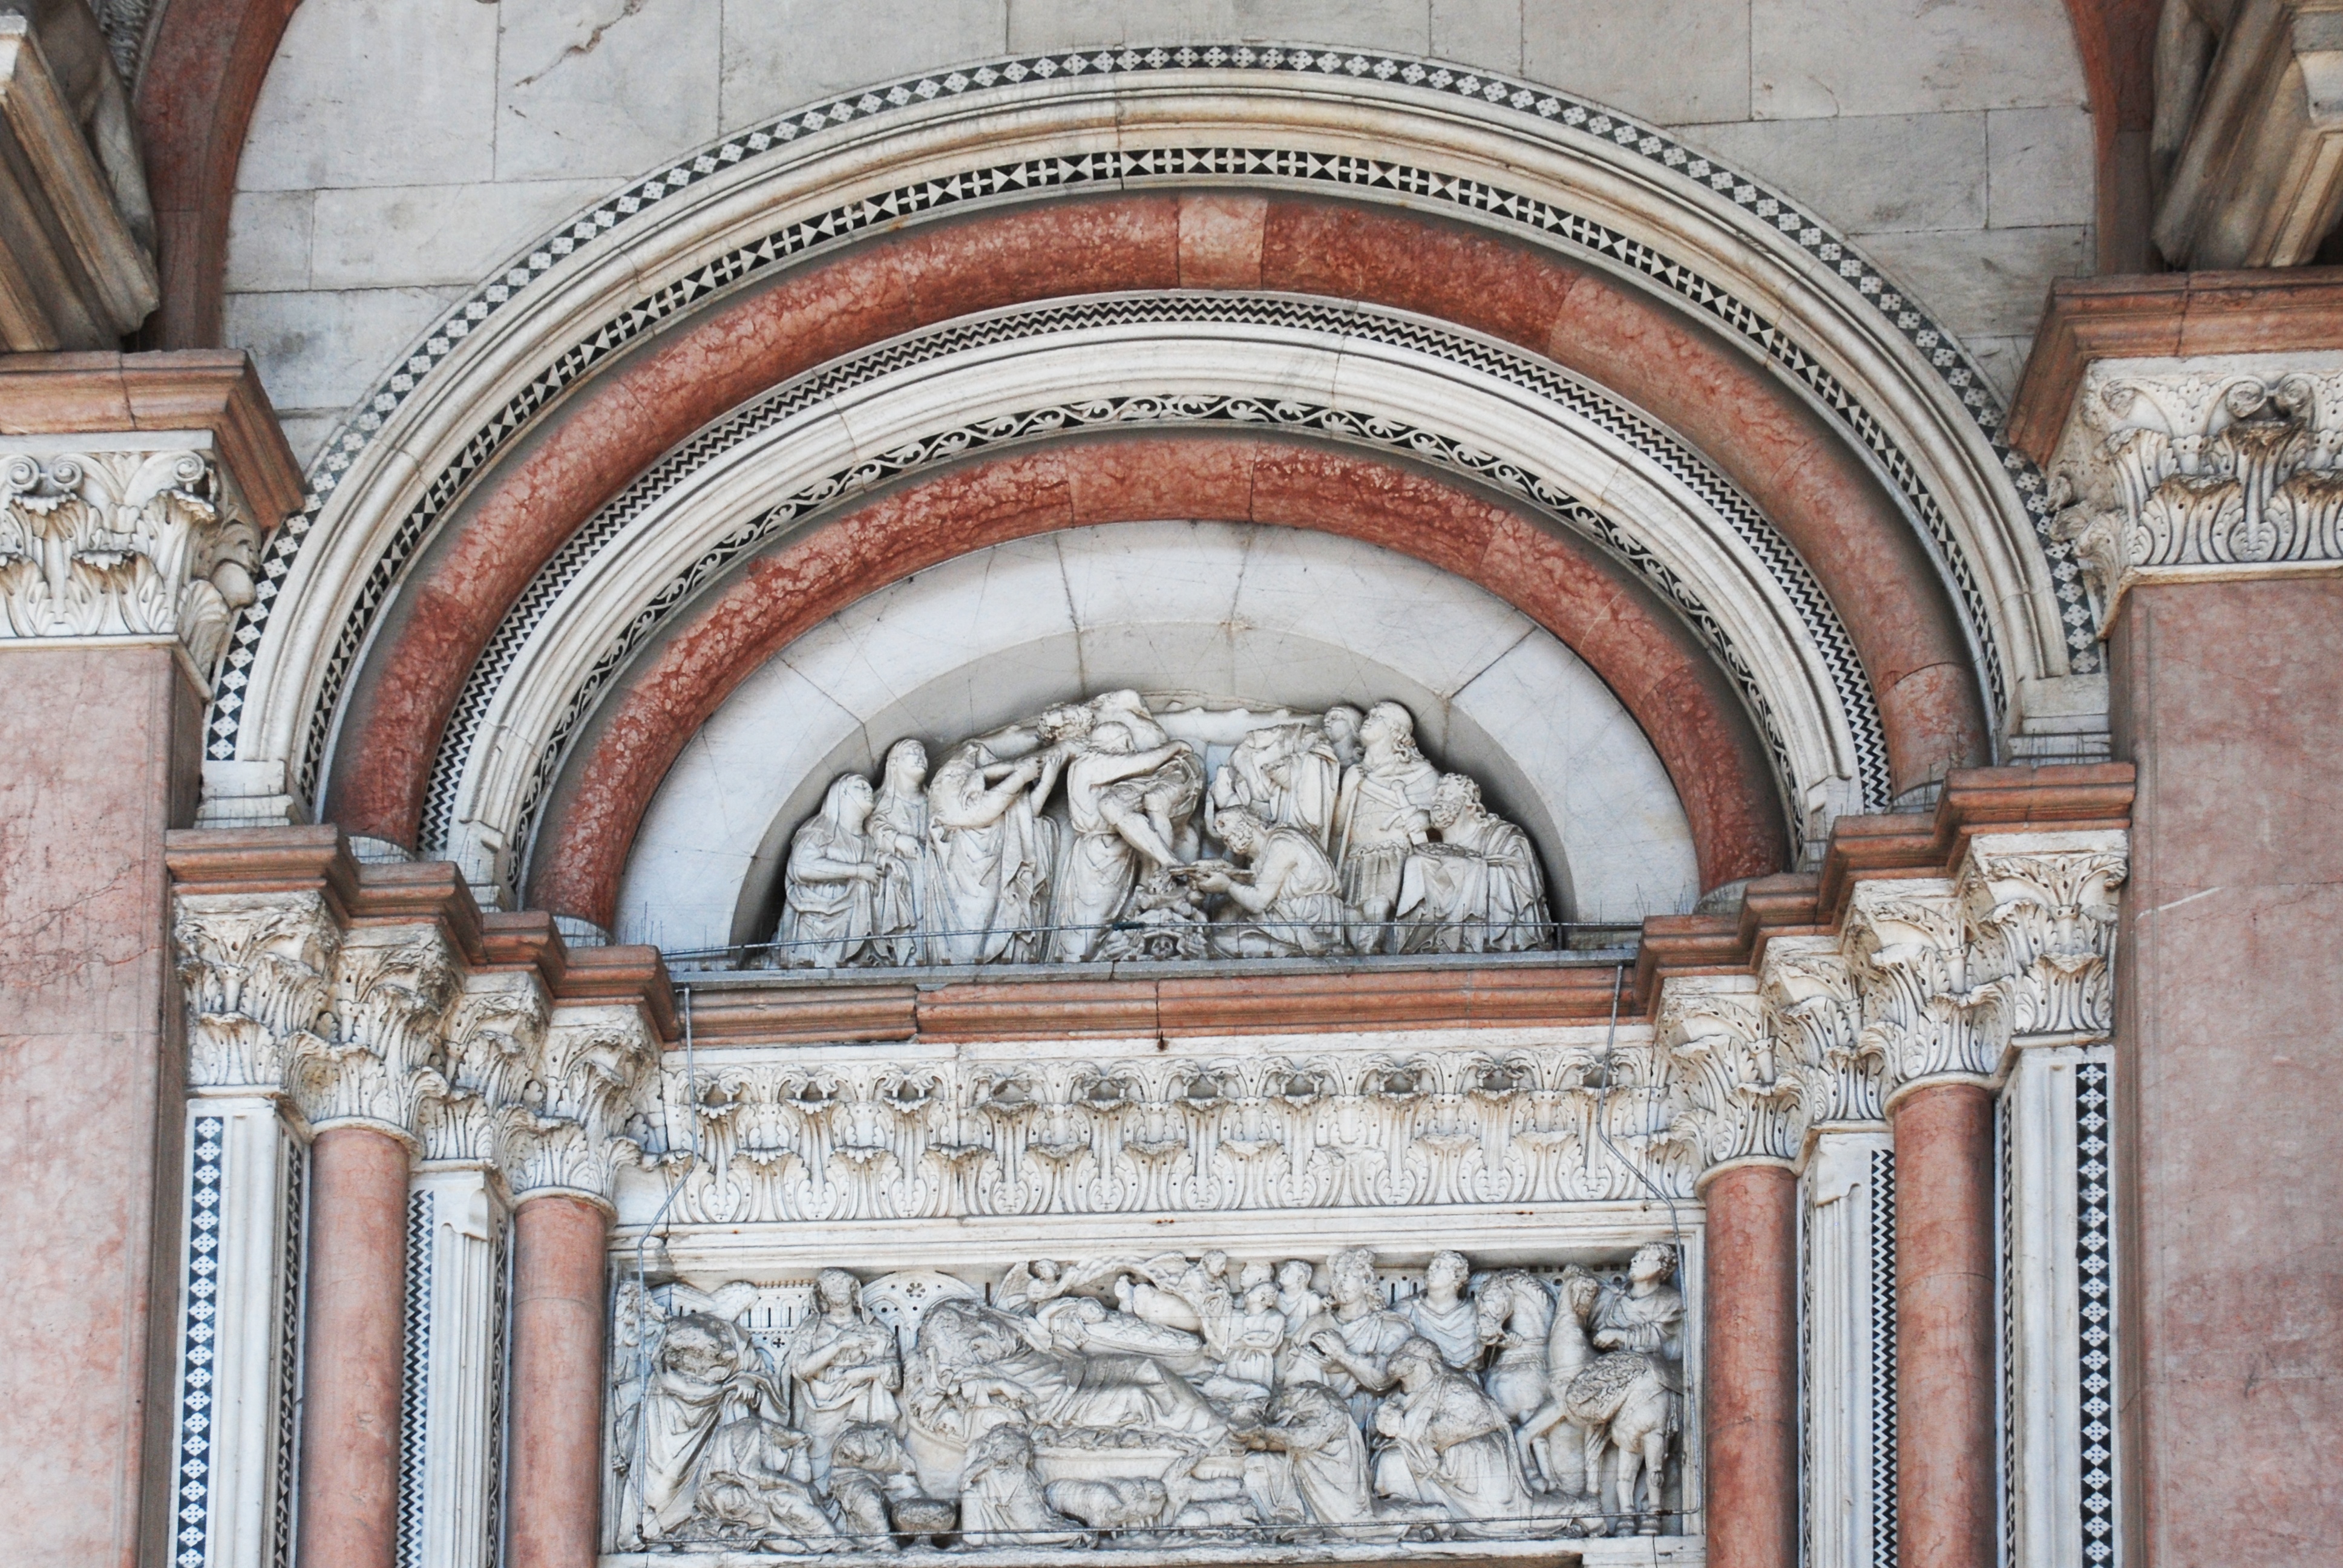
architecture, window, building, palace, old, arch, ice, italy, facade, church, cathedral, chapel, old building, place of worship, baptistery, monastery, synagogue, culture, history, basilica, monuments, lucca, old buildings, ancient history, byzantine architecture